2008 NCAA Division I men's basketball tournament

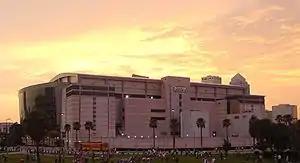
The Amalie Arena saw a record four upsets in four games in the tournament's first round.

The Midwest Region featured upsets knocking off the fourth through seventh seeds. Among these was the first upset of the tournament with 11th seed Kansas State's win over the sixth seeded Southern California Trojans 80–67 in Omaha, Nebraska. The media had focused a lot of attention on the freshman stars of both teams, the Wildcats' Michael Beasley and the Trojans' O. J. Mayo. In reality, while Beasley and Mayo did well, it was the other K-State players who made the difference, applying a strong defense to the Men of Troy's attack and coming up with the school's first tournament win since 1988. Also in the Midwest Region, #10 seed Davidson defeated seventh seeded Gonzaga 82–76 in Raleigh, North Carolina. Stephen Curry led the Wildcats with 40 points, 30 of them in the second half. His 40 points are the fifth most in NCAA tournament history, and gave Davidson their first tournament win since 1969. In the same region, 13th seed Siena upset fourth seed Vanderbilt 83–62 in Tampa, Florida. Future Harlem Globetrotter Tay Fisher made all six of his 3-point attempts, the Saints never trailed and became the first MAAC team to advance since 2004. The Midwest's first-round play ended with 12th seed Villanova's upset of fifth seed Clemson, 75–69, also in Tampa. Behind by eighteen late in the first half, the Wildcats came back, taking the lead at about the twelve-minute mark and holding it for the win. The Wildcats have won more games as an underdog in the tournament since seedings began in 1979 than any other team. With Villanova's win, the Forum saw a tournament record four upsets in one day. Earlier in the day, WKU, San Diego, and Siena defeated Drake, UConn, and Vanderbilt, to set the record.